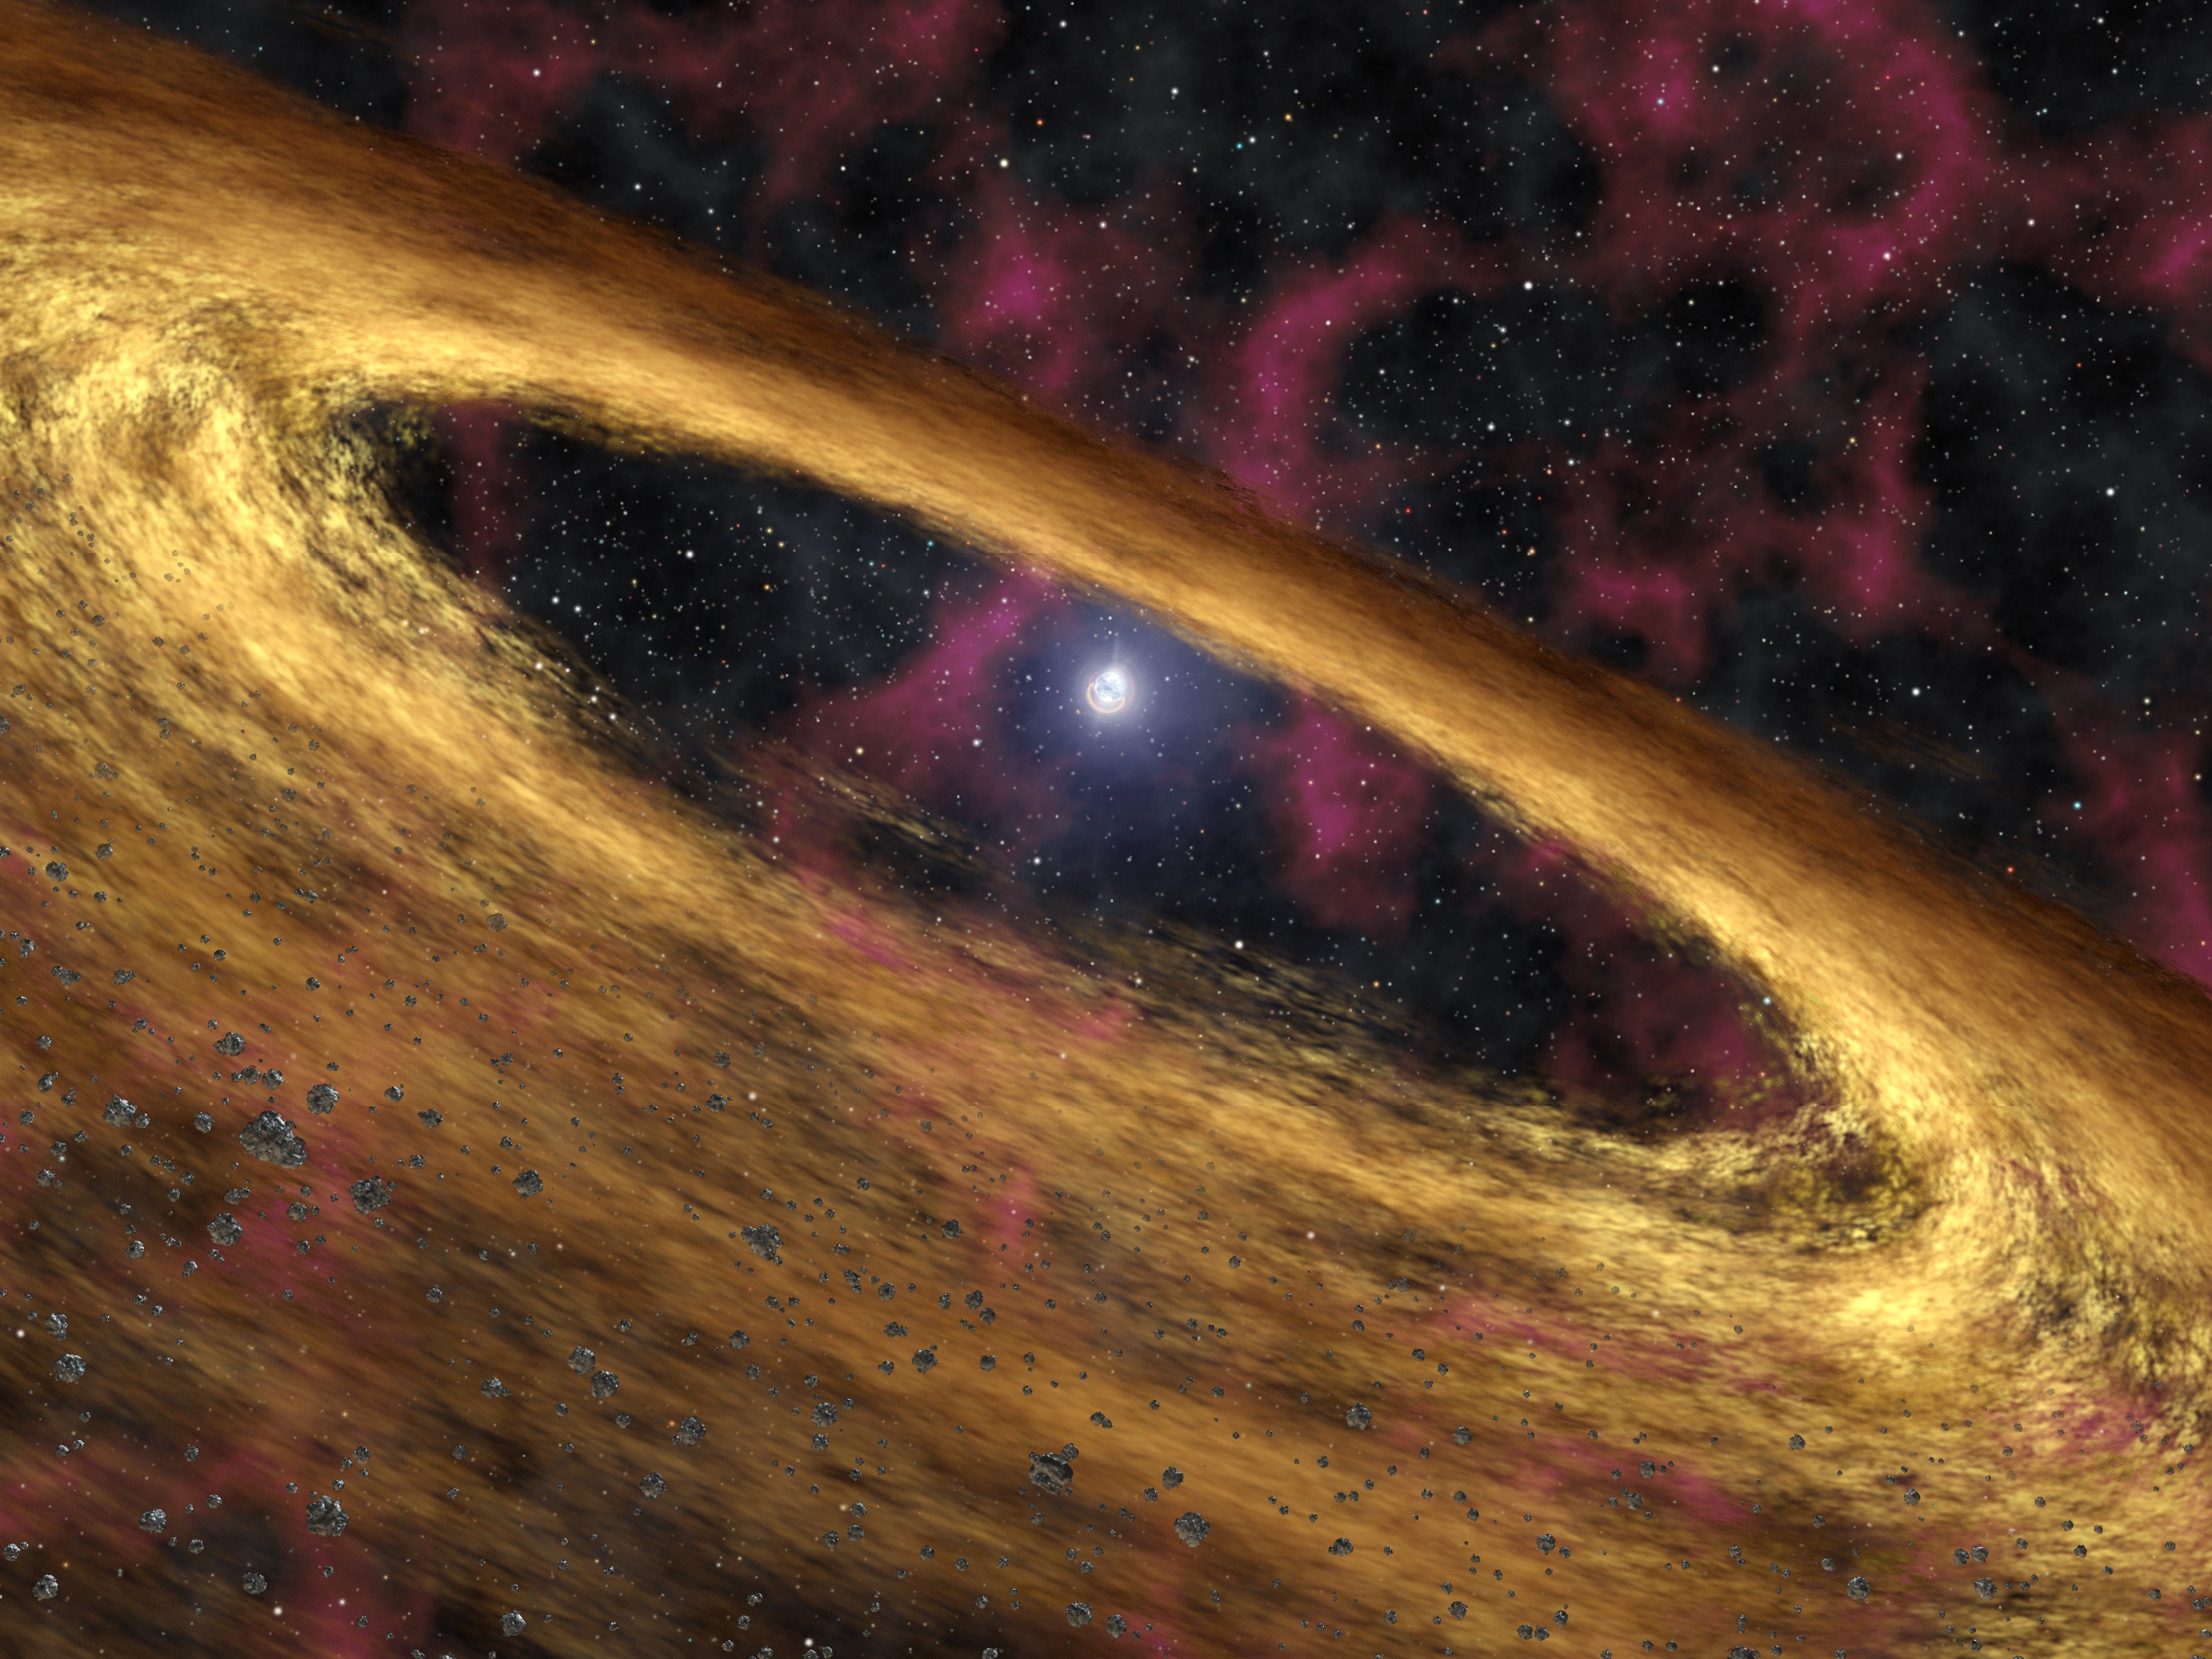
sky, atmosphere, space, galaxy, nebula, outer space, art, astronomy, universe, disk, impression, artist concept, cassiopeia, astronomical object, pulsar, magnetar, fallback, circumstellar, 4u 0142 61